Saint Anselm Abbey (New Hampshire)

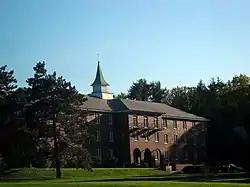
North facade of Saint Anselm Abbey

Saint Anselm Abbey, located in Goffstown, New Hampshire, United States, is a Benedictine abbey composed of men living under the Rule of Saint Benedict within the Catholic Church. The abbey was founded in 1889 under the patronage of Saint Anselm of Canterbury, a Benedictine monk of Bec and former archbishop of Canterbury in England. The monks are involved in the operation of Saint Anselm College. The abbey is a member of the American-Cassinese Congregation of the Benedictine Confederation.